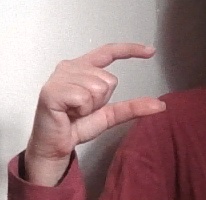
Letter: dal